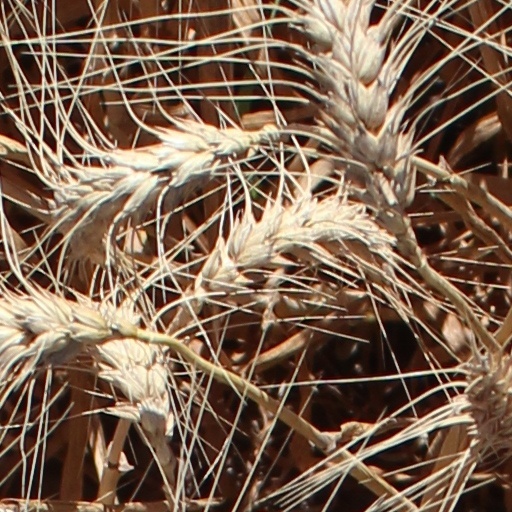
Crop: wheat